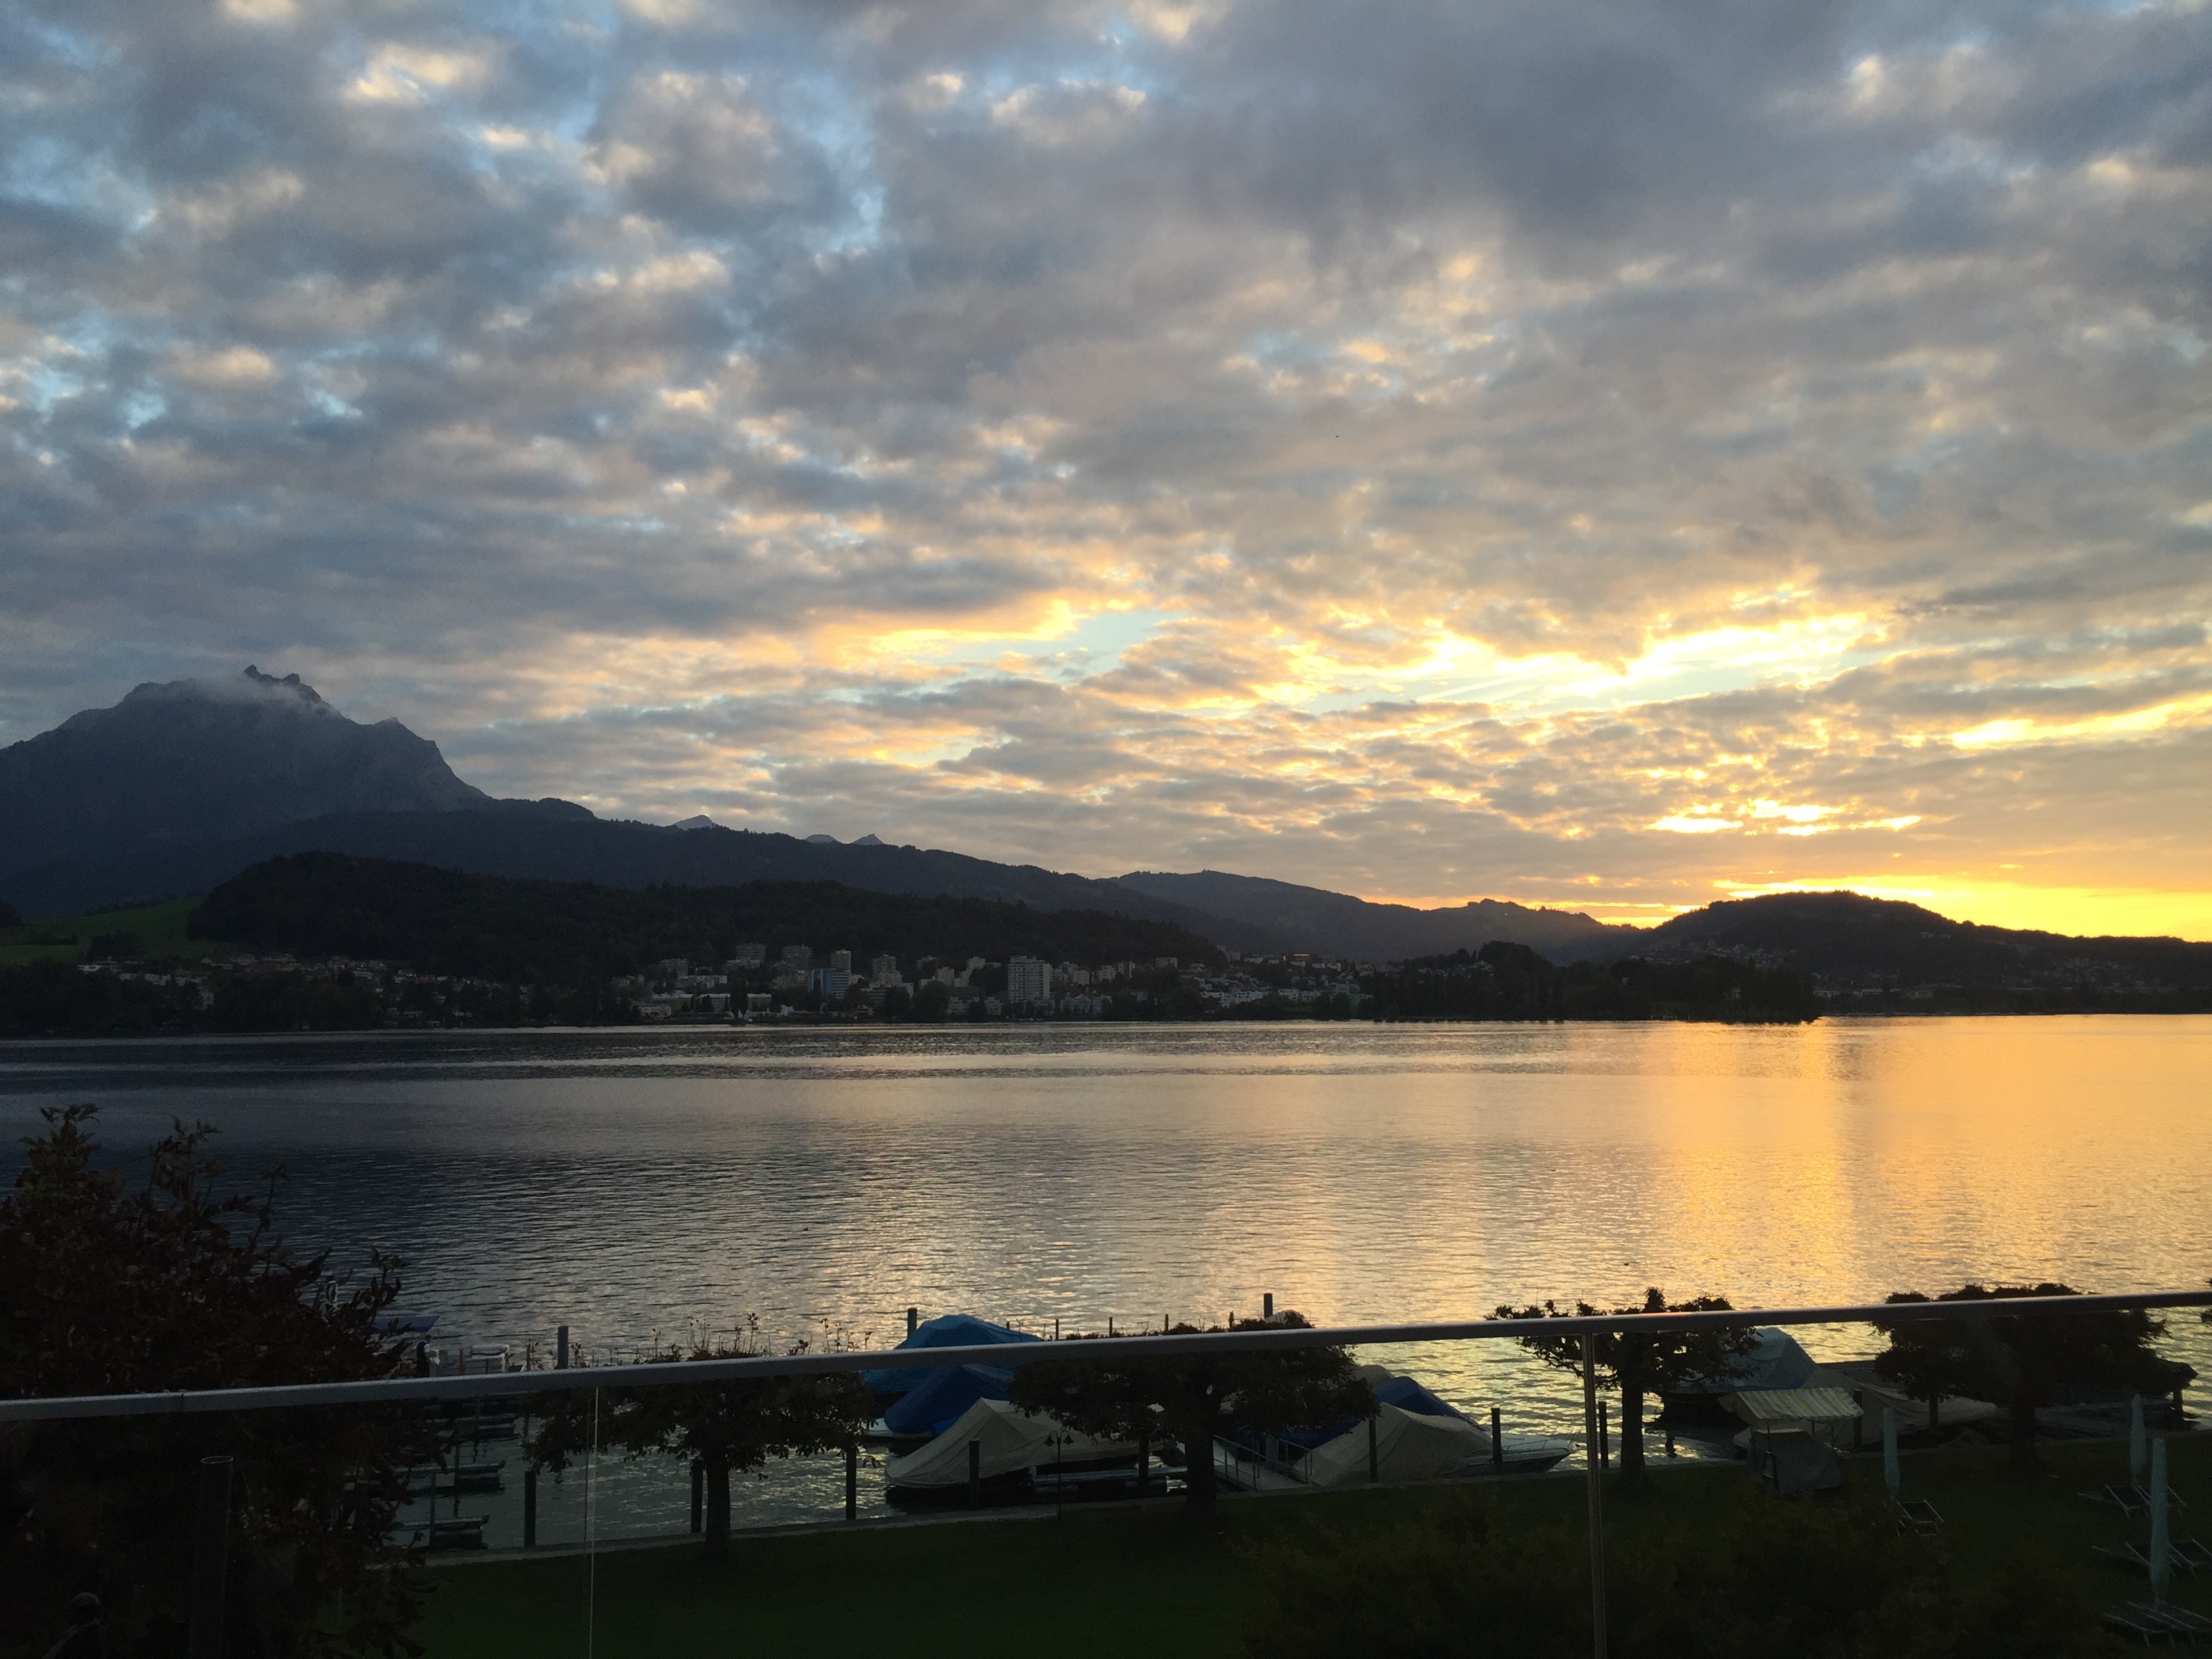
sea, mountain, cloud, sky, sunrise, sunset, morning, lake, dawn, river, dusk, evening, reflection, bay, reservoir, highland, body of water, loch